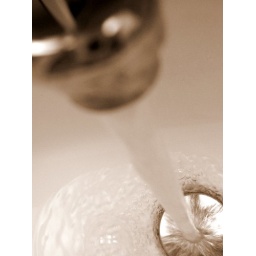
Water from the faucet in the bathroom sink.